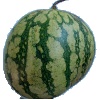
Label: watermelon